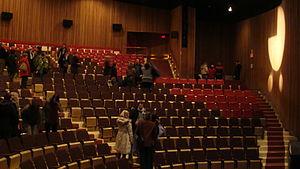
Salle de spectacle de l'Auditorium Dufour, au Cégep de Chicoutimi, Saguenay (Québec, Canada). Vue de la scène, à l'extrême du côté cour.
Saguenay est une ville de la région du Saguenay–Lac-Saint-Jean au Québec. Située dans une vallée aux abords de la rivière Saguenay, elle est en amont du fjord du Saguenay et en aval du horst de Kénogami. Du nord au sud, elle s’étend de la rive nord du Saguenay au massif des Laurentides. Sa superficie totale est de 1 136 km². Avec ses 146 593 habitants, elle occupe la huitième place des villes les plus peuplées au Québec. À titre de région métropolitaine de recensement, Saguenay possède une population de 162 416 habitants
L'auditorium Dufour est une salle de spectacles de l'arrondissement Chicoutimi de la ville Saguenay, au Québec. Nommée en l'honneur de MᵍʳJoseph-Wilbrod Dufour et inaugurée en 1973, la salle est située dans les installations du Cégep de Chicoutimi et est administrée par Diffusion Saguenay.